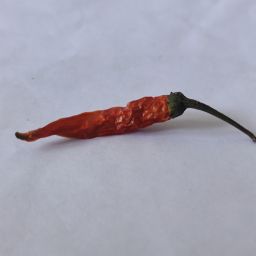
Crop: Chile Pepper
Quality: Dried